Culture of Afghanistan

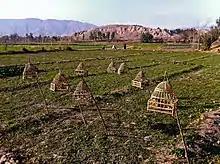
Songbirds in cages at a farm in Nangarhar Province, used for the pleasure of the site's farmers

Birds are the most popular animals that are kept as pets in Afghanistan. In Kabul there is a dedicated daily market selling a wide variety of birds from around the world.